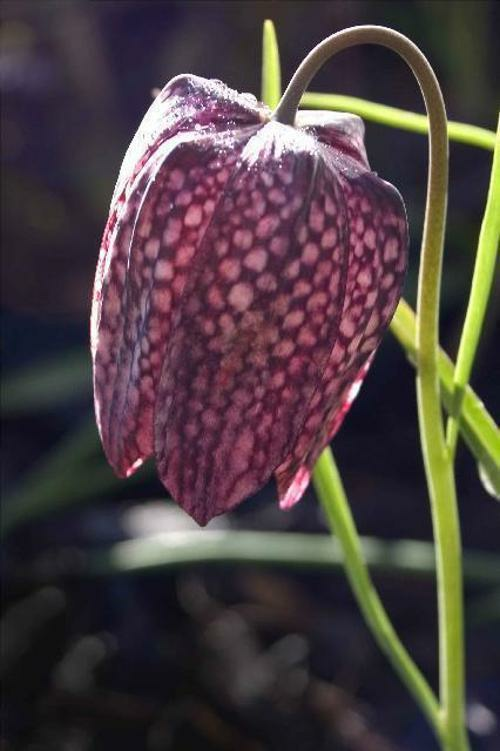
Flower: fritillary